Tashkent

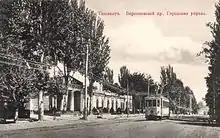
Tashkent, 1917

With the fall of the Russian Empire, the Russian Provisional Government removed all civil restrictions based on religion and nationality, contributing to local enthusiasm for the February Revolution. The Tashkent Soviet of Soldiers' and Workers' Deputies was soon set up, but primarily represented Russian residents, who made up about a fifth of the Tashkent population. Muslim leaders quickly set up the Tashkent Muslim Council ("Tashkand Shura-yi-Islamiya") based in the old city. On 10 March 1917, there was a parade with Russian workers marching with red flags, Russian soldiers singing "La Marseillaise" and thousands of local Central Asians. Following various speeches, Governor-General Aleksey Kuropatkin closed the events with words "Long Live a great free Russia".